George Peacock

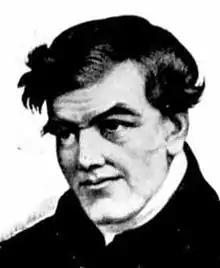

George Peacock FRS (9 April 1791 – 8 November 1858) was an English mathematician and Anglican cleric. He founded what has been called the British algebra of logic.